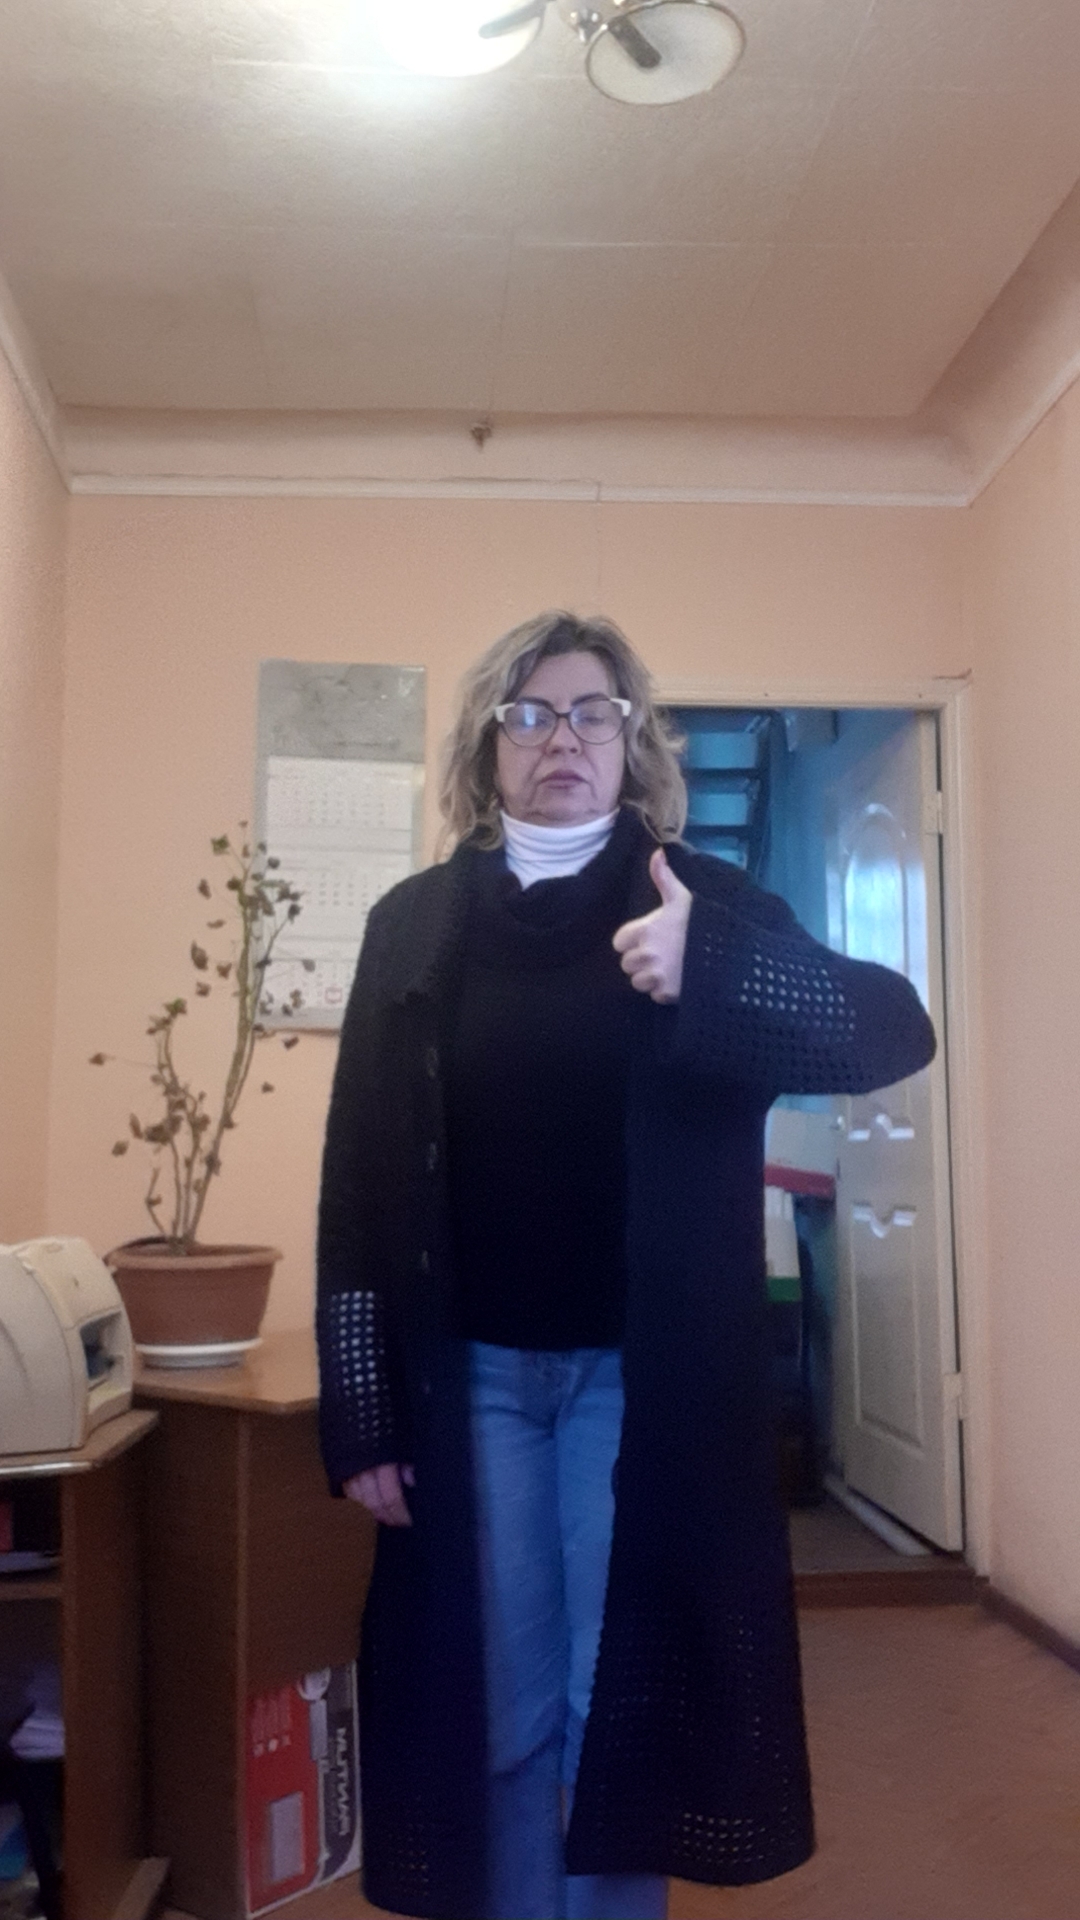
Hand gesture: like